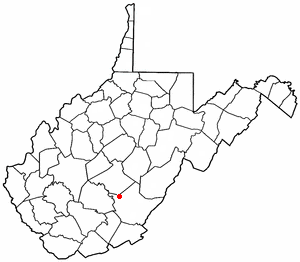
Quinwood est une ville américaine située dans le comté de Greenbrier en Virginie-Occidentale.